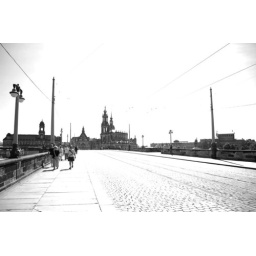
A view-perception of the old city barroc buildings from the river over the bridge, on a hot summer morning